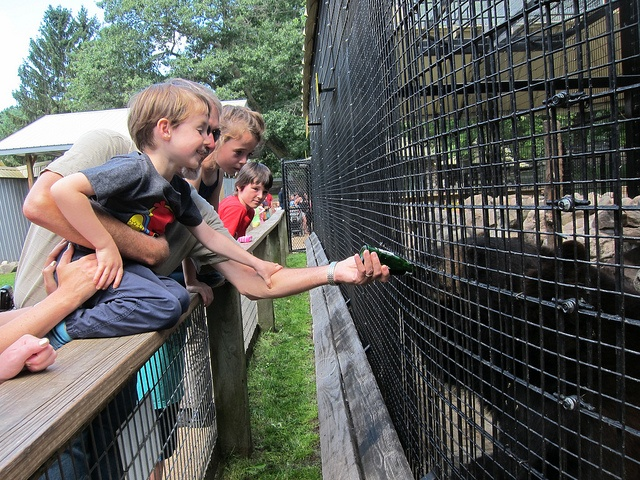
A man is feeding a bear through a fence in a zoo.
A man standing by a couple of young boys, holds up a little boy onto a banister as he holds a bottle up to a cage with a black bear.
A man helps his child feed a zoo animal through the cage.
People are holding food next to a cage with animals.
Some children trying to pet an animal at the zoo.